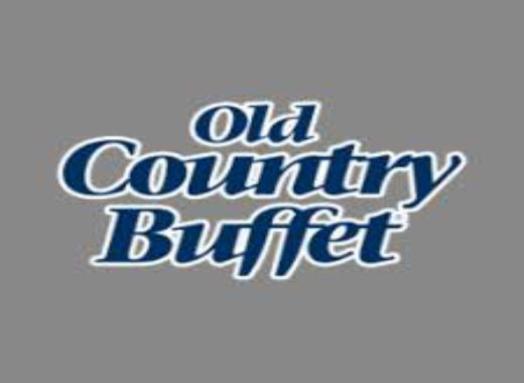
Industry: Others